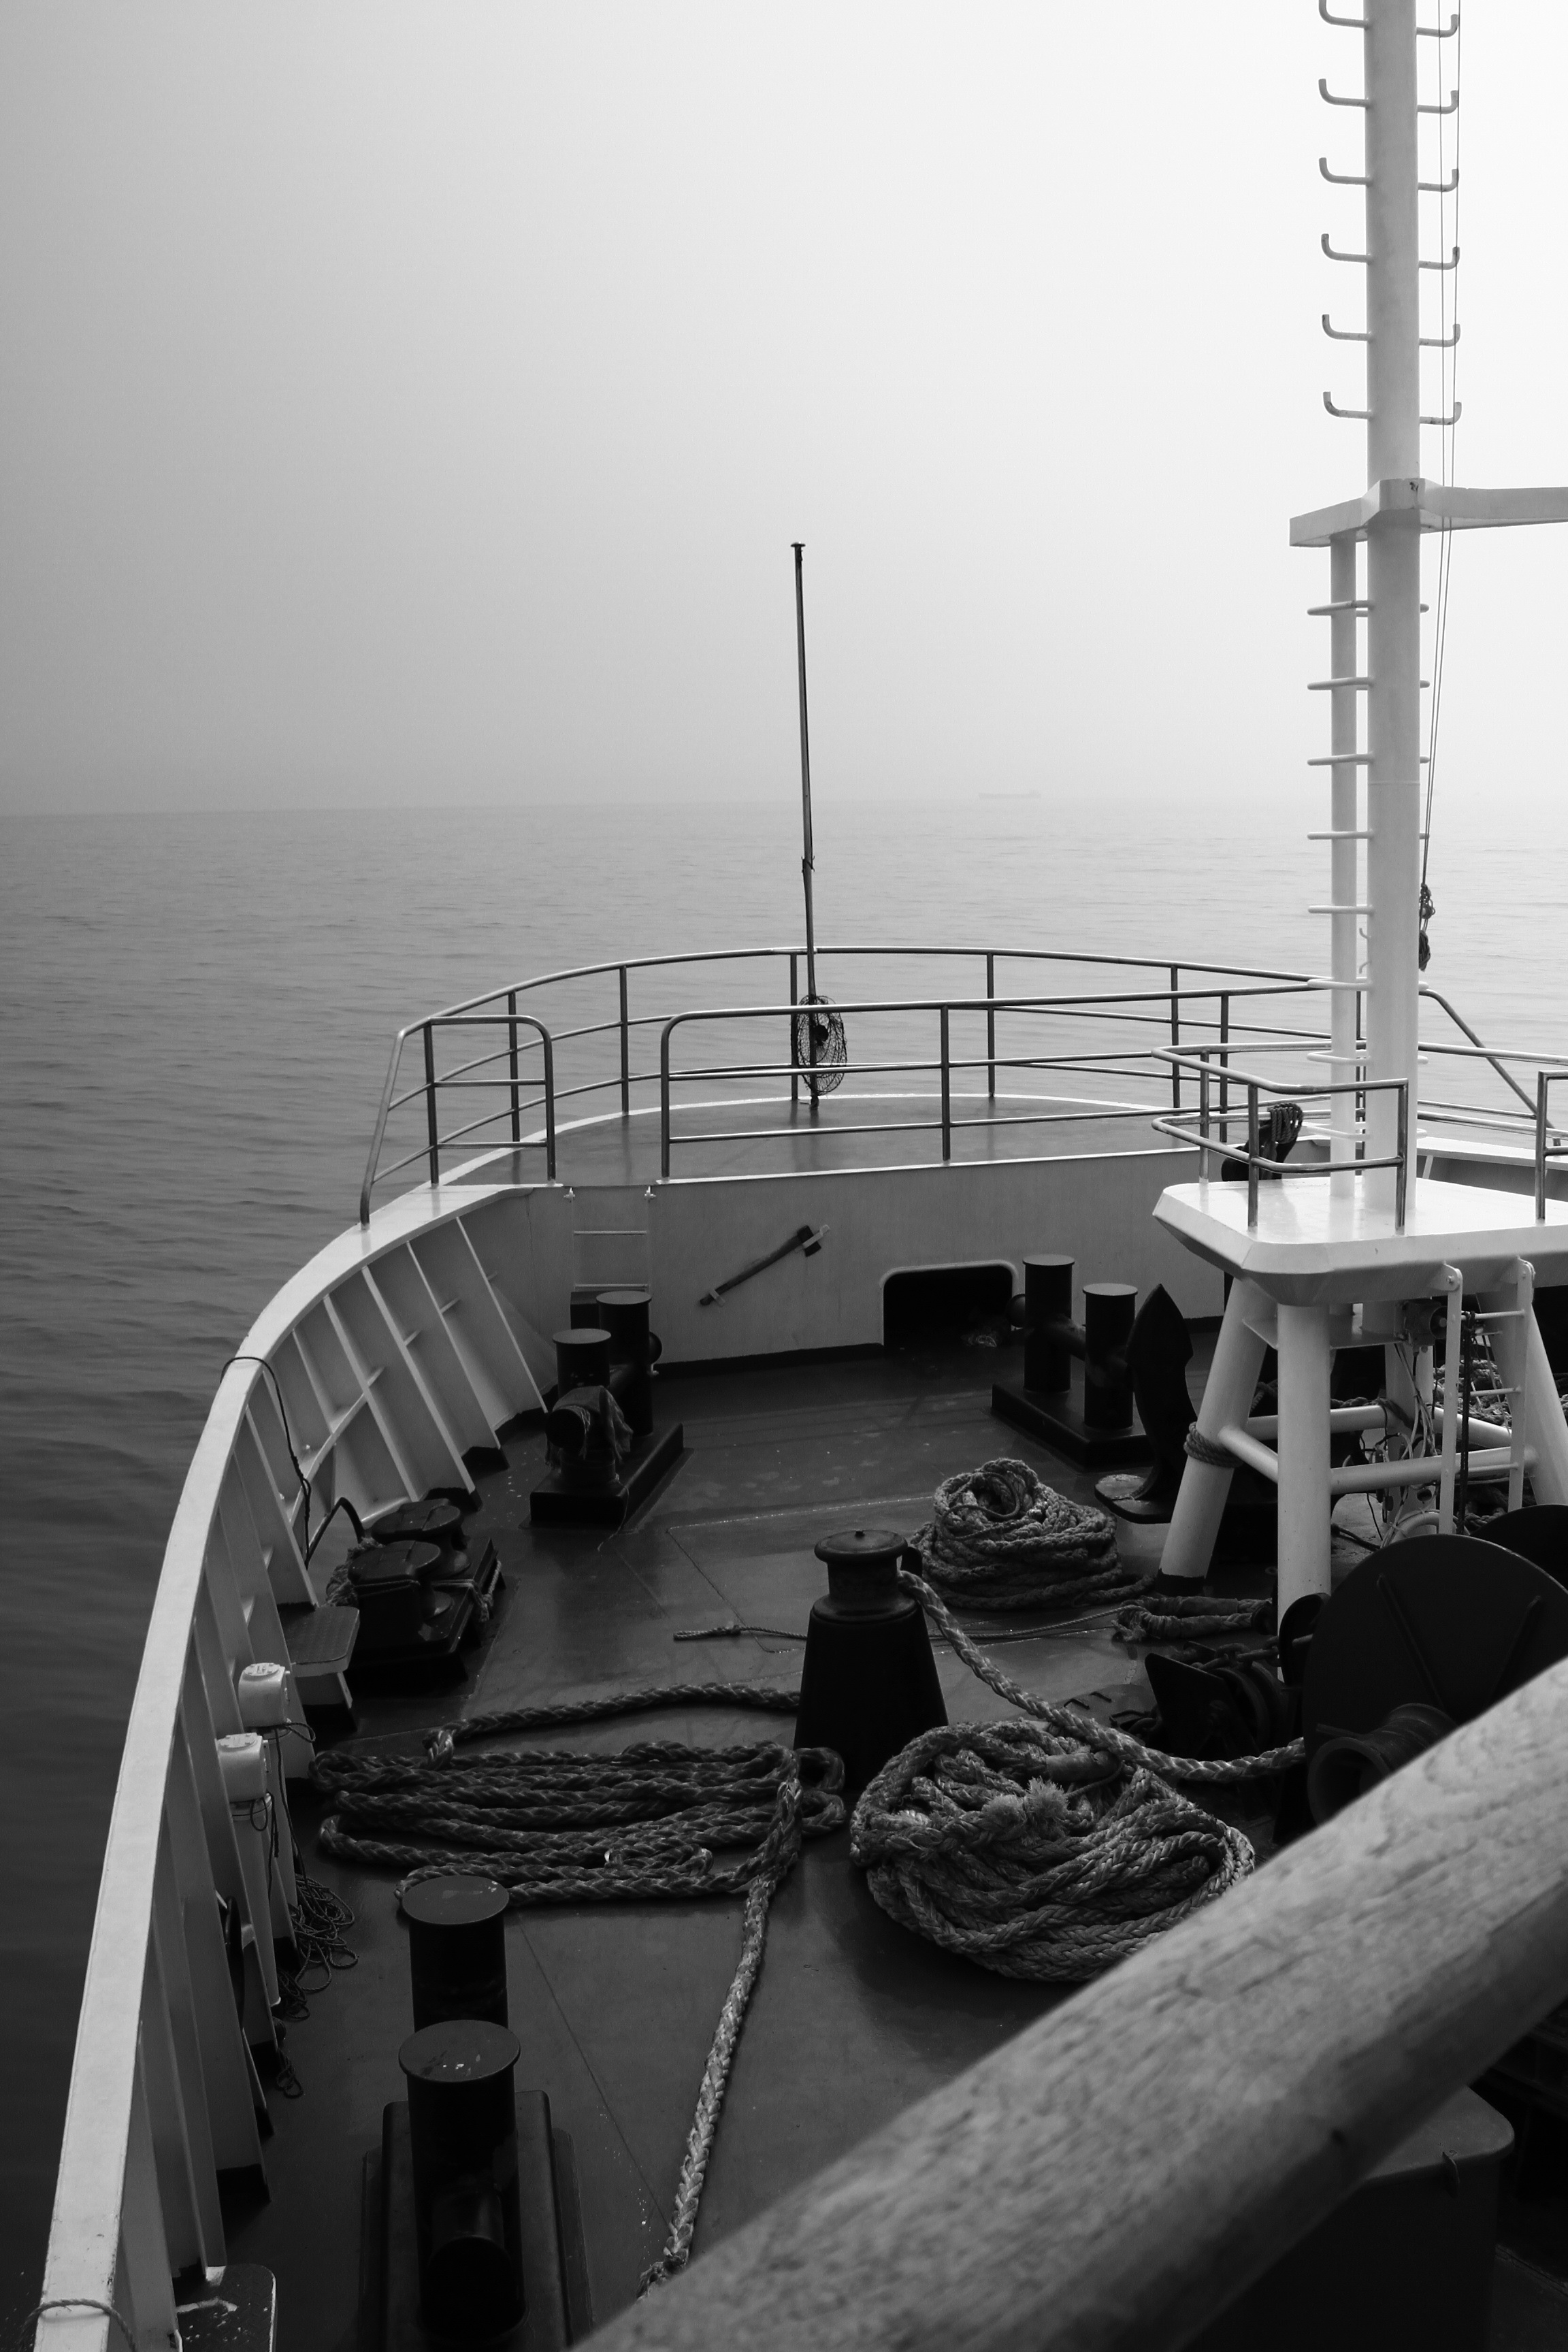
sea, coast, dock, black and white, boat, ship, vehicle, mast, monochrome, watercraft, monochrome photography